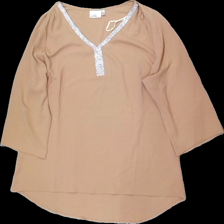
View: front
Type: Top
Category: Ladies
Brand: Isolde
Colors: Beige
Material: 100% polyester
Pattern: Glitter
Cut: V-collar
Size: 44
Season: All
Damage: lösa trådar
Damage location: middle center
Price range: <50
Recommended usage: Reuse
Description: top med glitter detaljer